Question: Please indicate a possible affordance area of the couch that can be used for sitting
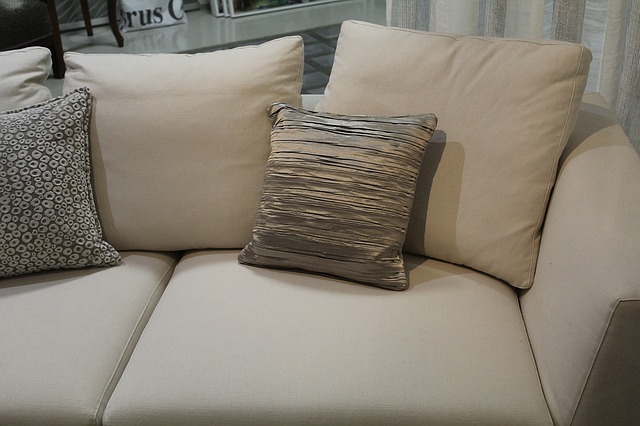
Answer: [0, 249.5, 554, 420.5]